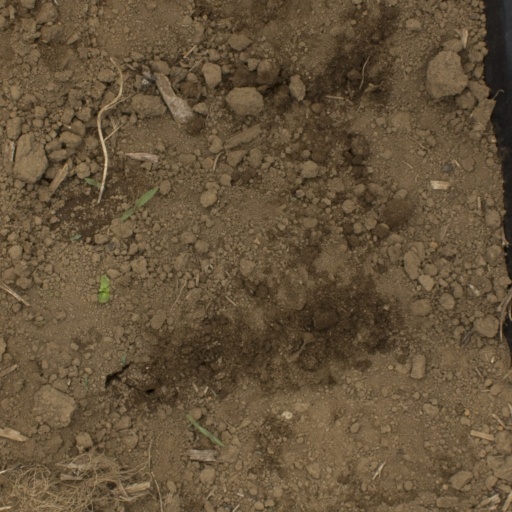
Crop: Jerusalem artichoke